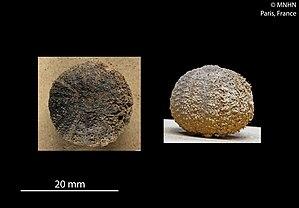
Microcyphus zigzag d'Australie, collection du Muséum National d'Histoire Naturelle (Paris, France). Origine
Les Microcyphus forment un genre d'oursins de la famille des Temnopleuridae.